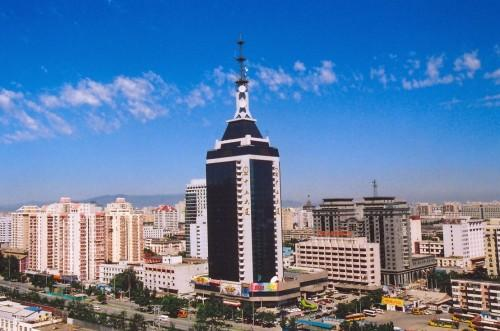
地标名称：中土大厦
所在城市：北京市·海淀区